Juan Antonio Menéndez Fernández

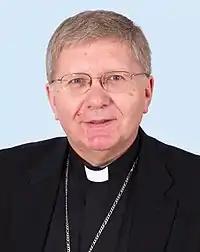
Menéndez Fernández in 2016

Juan Antonio Menéndez Fernández (6 January 1957 – 15 May 2019) was a Spanish Roman Catholic bishop.